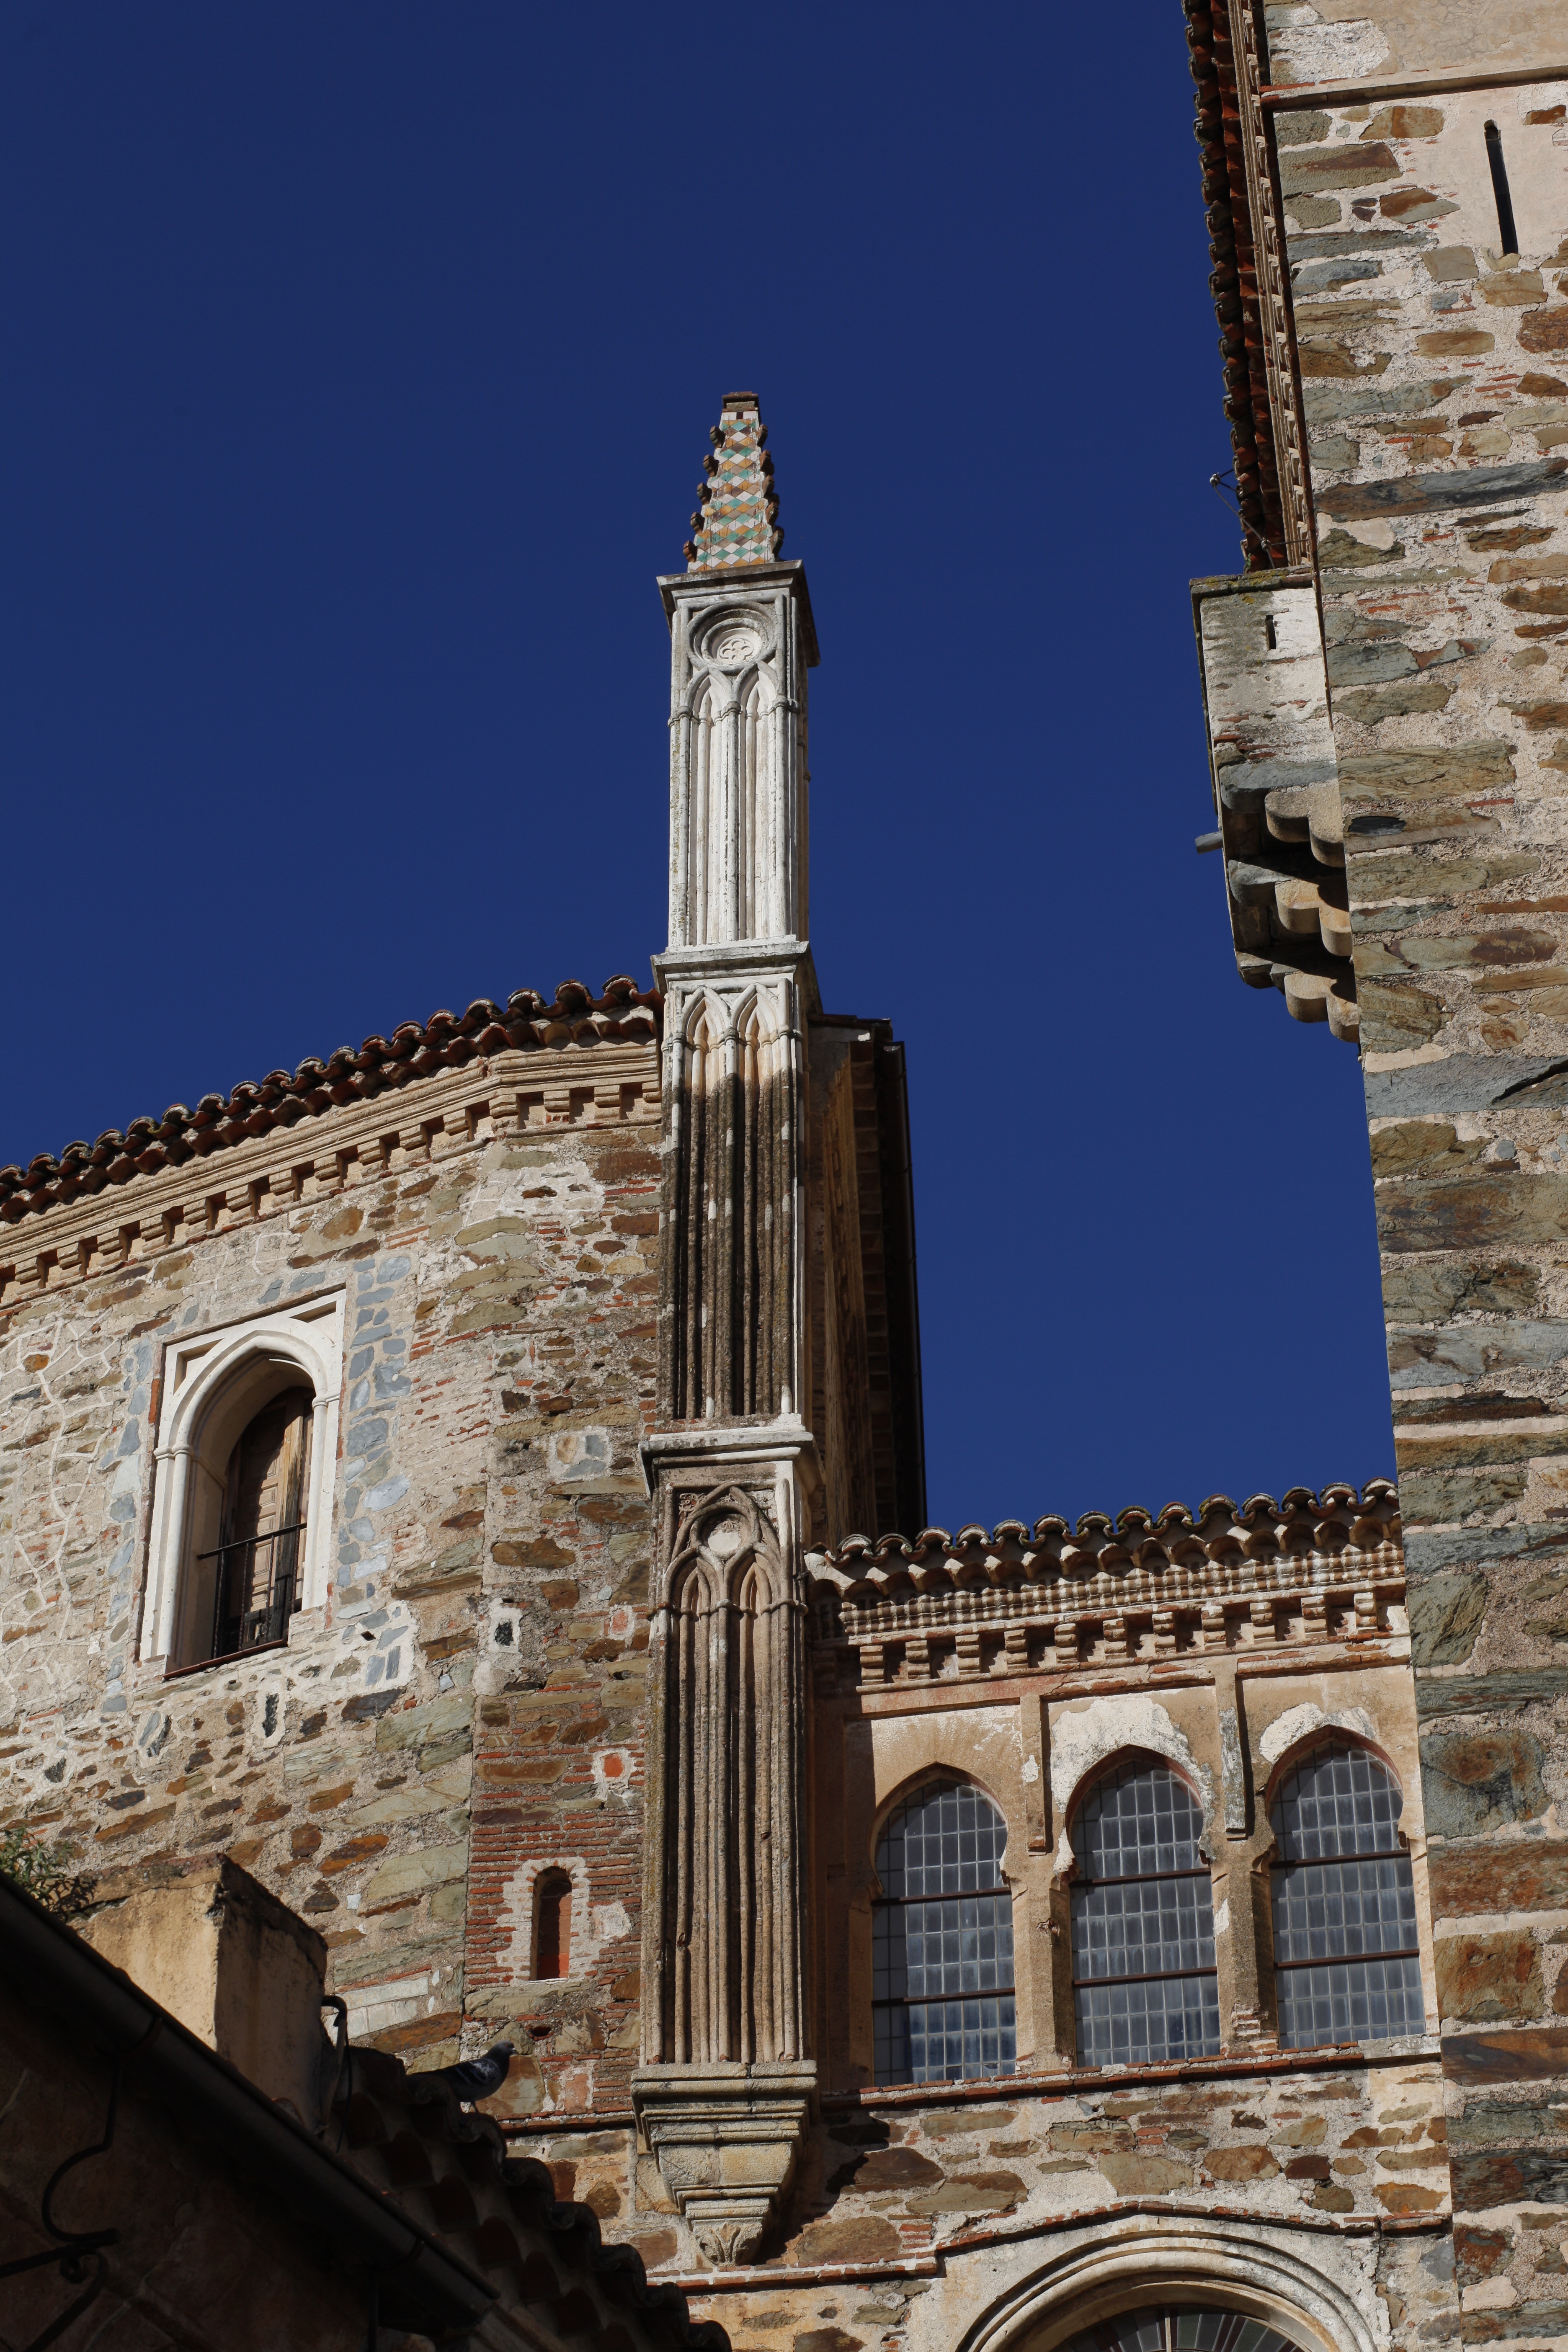
architecture, building, tower, facade, church, cathedral, chapel, place of worship, bell tower, spain, spire, steeple, monastery, synagogue, caceres, basilica, guadalupe